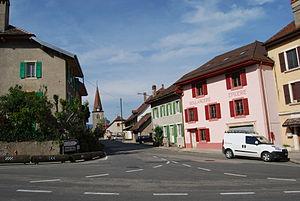
Rances est une commune suisse du canton de Vaud, située dans le district du Jura-Nord vaudois.